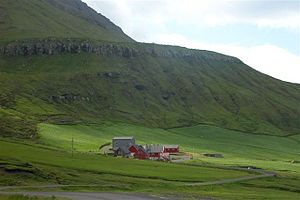
Syðradalur (Streymoy)
Syðradalur
Syðradalur dansk Sydredal eller Sønderdal, er en lille bygd med to bondegårde på Færøerne på den sydlige vestkyst af Streymoy. Der findes også en Syðradalur på Kalsoy.